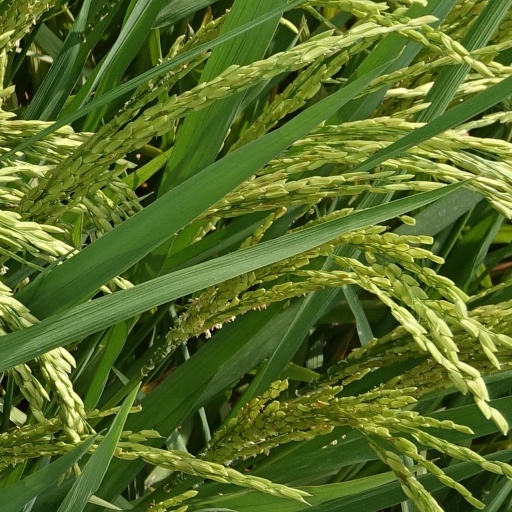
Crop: rice